Swiss neutrality

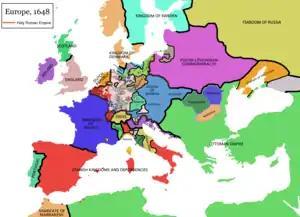
Switzerland after the Peace of Westphalia, 1648

The beginnings of Swiss neutrality can be dated back to the defeat of the Old Swiss Confederacy at the Battle of Marignano in September 1515 or the peace treaty the Swiss Confederacy signed with France on November 12, 1516. Prior to this, the Swiss Confederacy had an expansionist foreign policy.